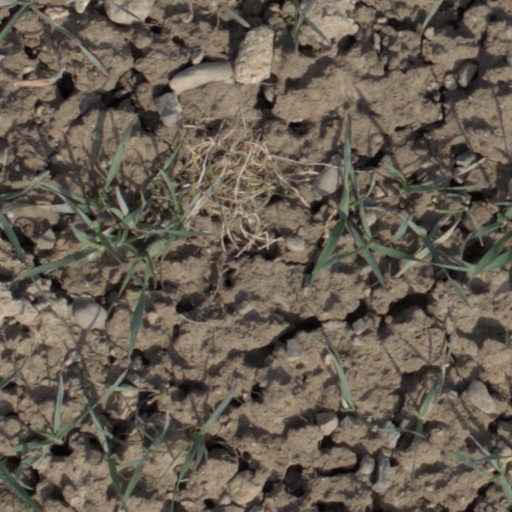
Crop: wheat